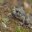
Label: frog